Pincombe Down

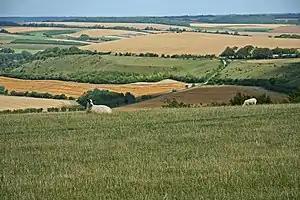
The view from Ox Drove across Pincombe Down

Pincombe Down is a 23.8 hectare biological Site of Special Scientific Interest in southwest Wiltshire, England, notified in 1971. The site lies in Alvediston and Berwick St John parishes.